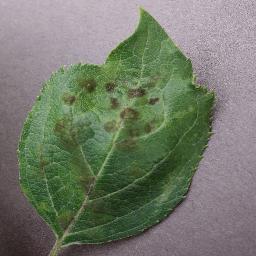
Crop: apple
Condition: scab